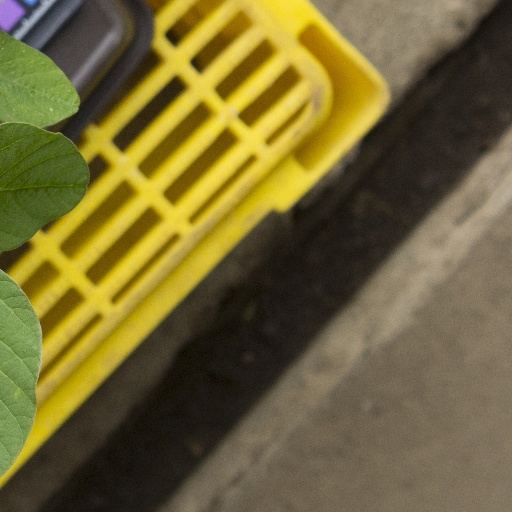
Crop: soybean